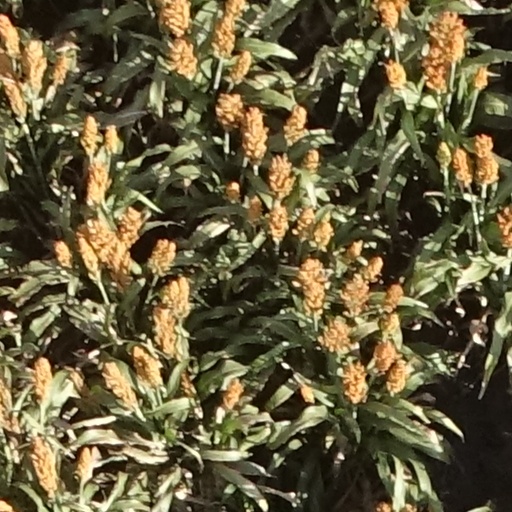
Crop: sorghum